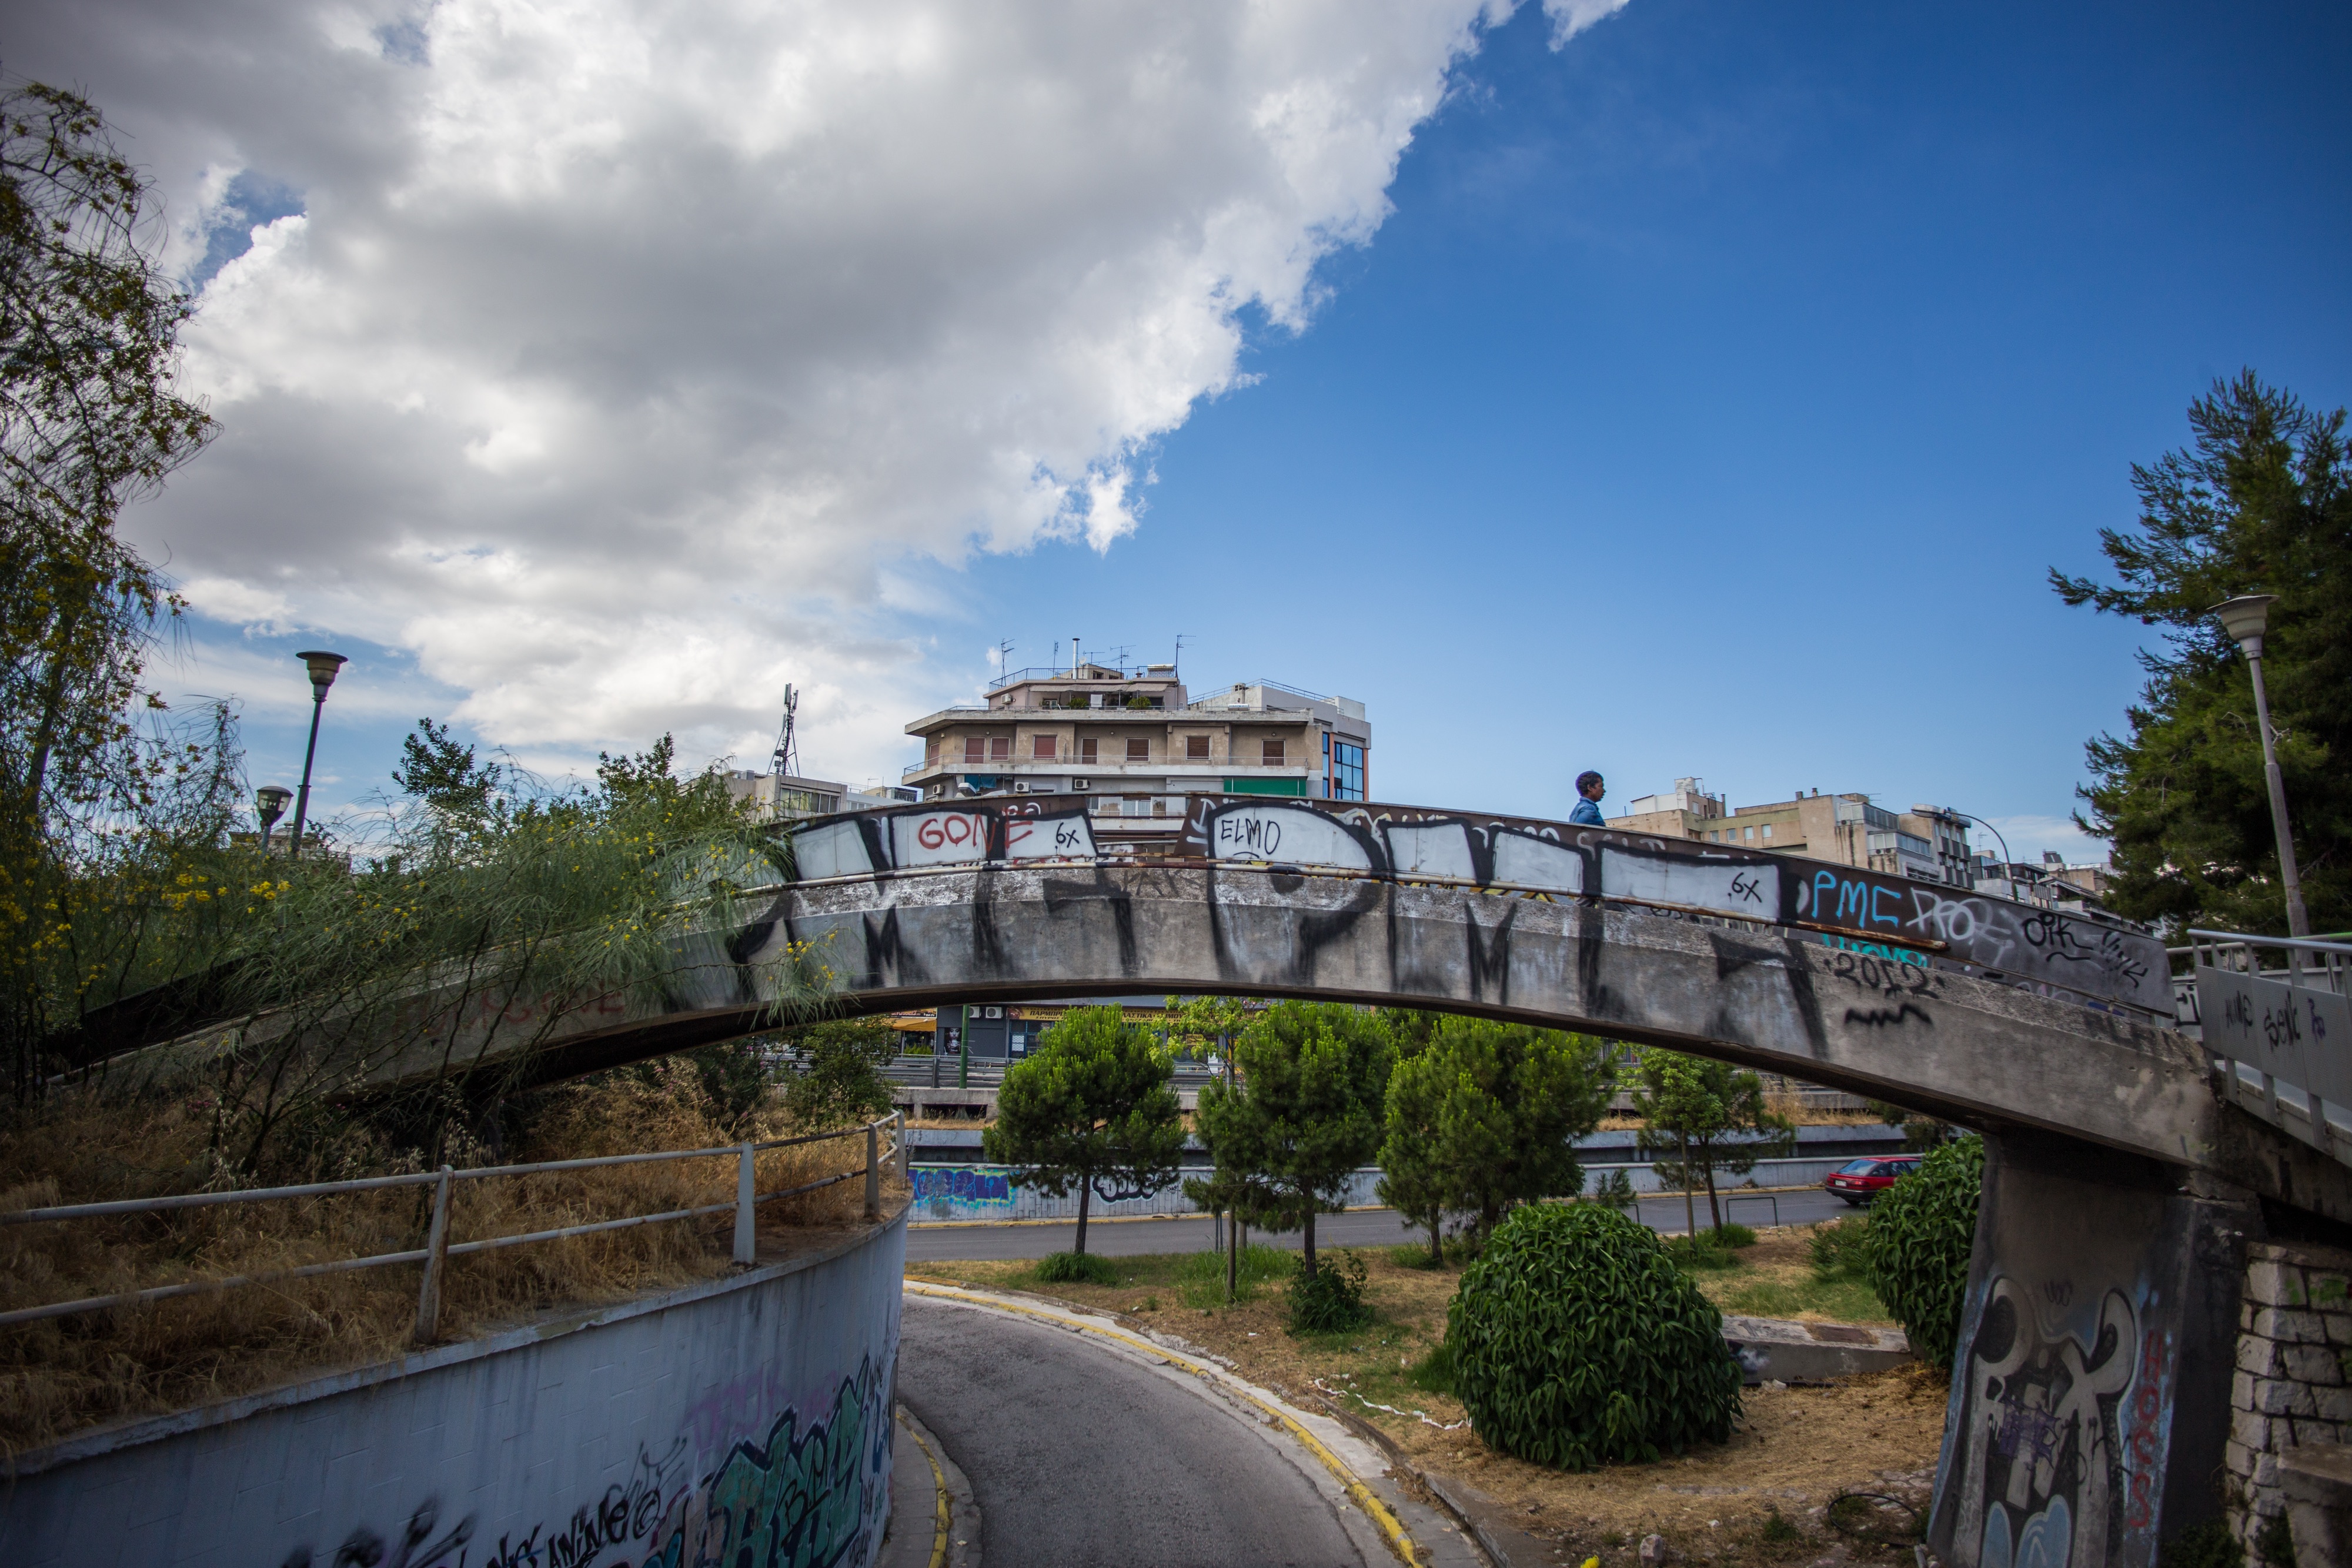
architecture, bridge, river, cityscape, vacation, travel, park, landmark, tourism, waterway, estate